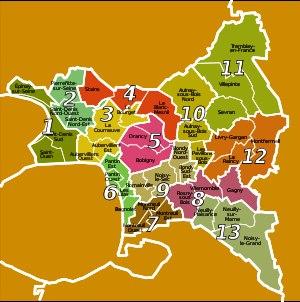
Le département français de la Seine-Saint-Denis était, depuis sa création le 1ᵉʳ janvier 1968, constitué de neuf circonscriptions législatives, dont le nombre et les limites ont été redéfinis lors du redécoupage électoral de 1986 en passant à treize, puis de celui de 2010, qui a réduit à douze le nombre de sièges de députés.
En France, les élections législatives de 2012 se déroulent les 10 et 17 juin 2012. En Seine-Saint-Denis, douze députés sont à élire dans le cadre de douze circonscriptions, soit une de moins que lors des législatures précédentes, en raison du redécoupage électoral.